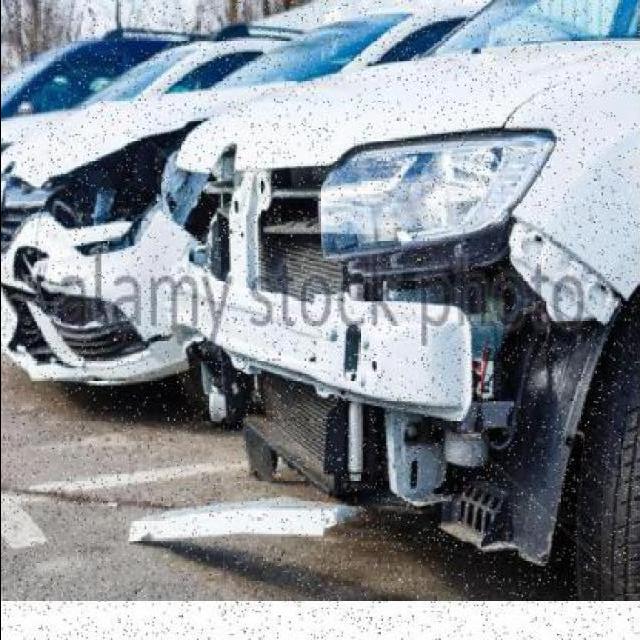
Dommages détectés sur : plaque d'immatriculation avant, pare-choc avant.
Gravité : majeur